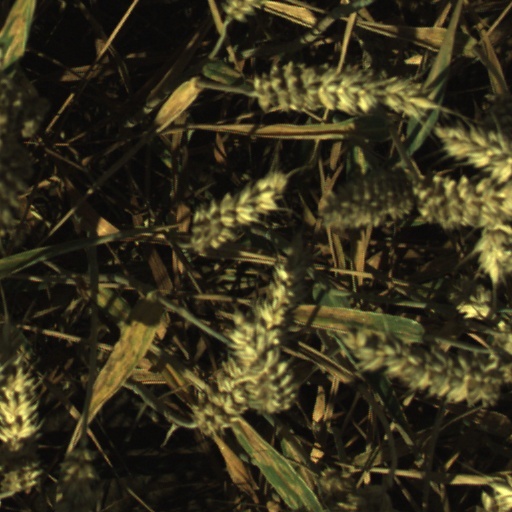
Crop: wheat